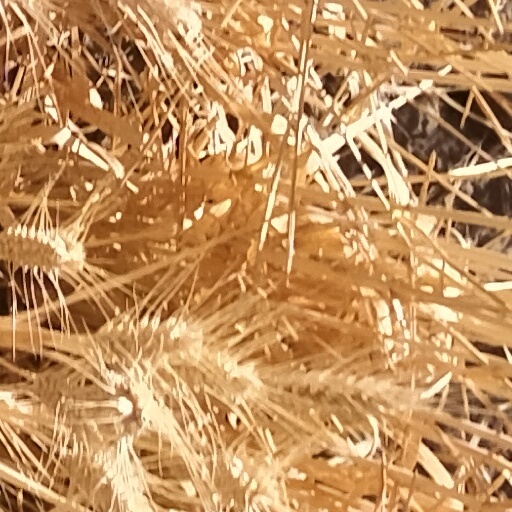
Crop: wheat